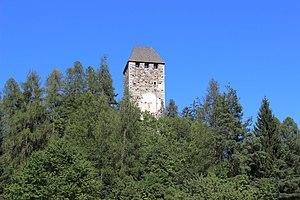
San Pancrazio est une commune italienne d'environ 1 550 habitants située dans la province autonome de Bolzano dans la région du Trentin-Haut-Adige dans le nord-est de l'Italie. Située dans le val d'Ultimo, c'est la première commune atteinte depuis Mérano.